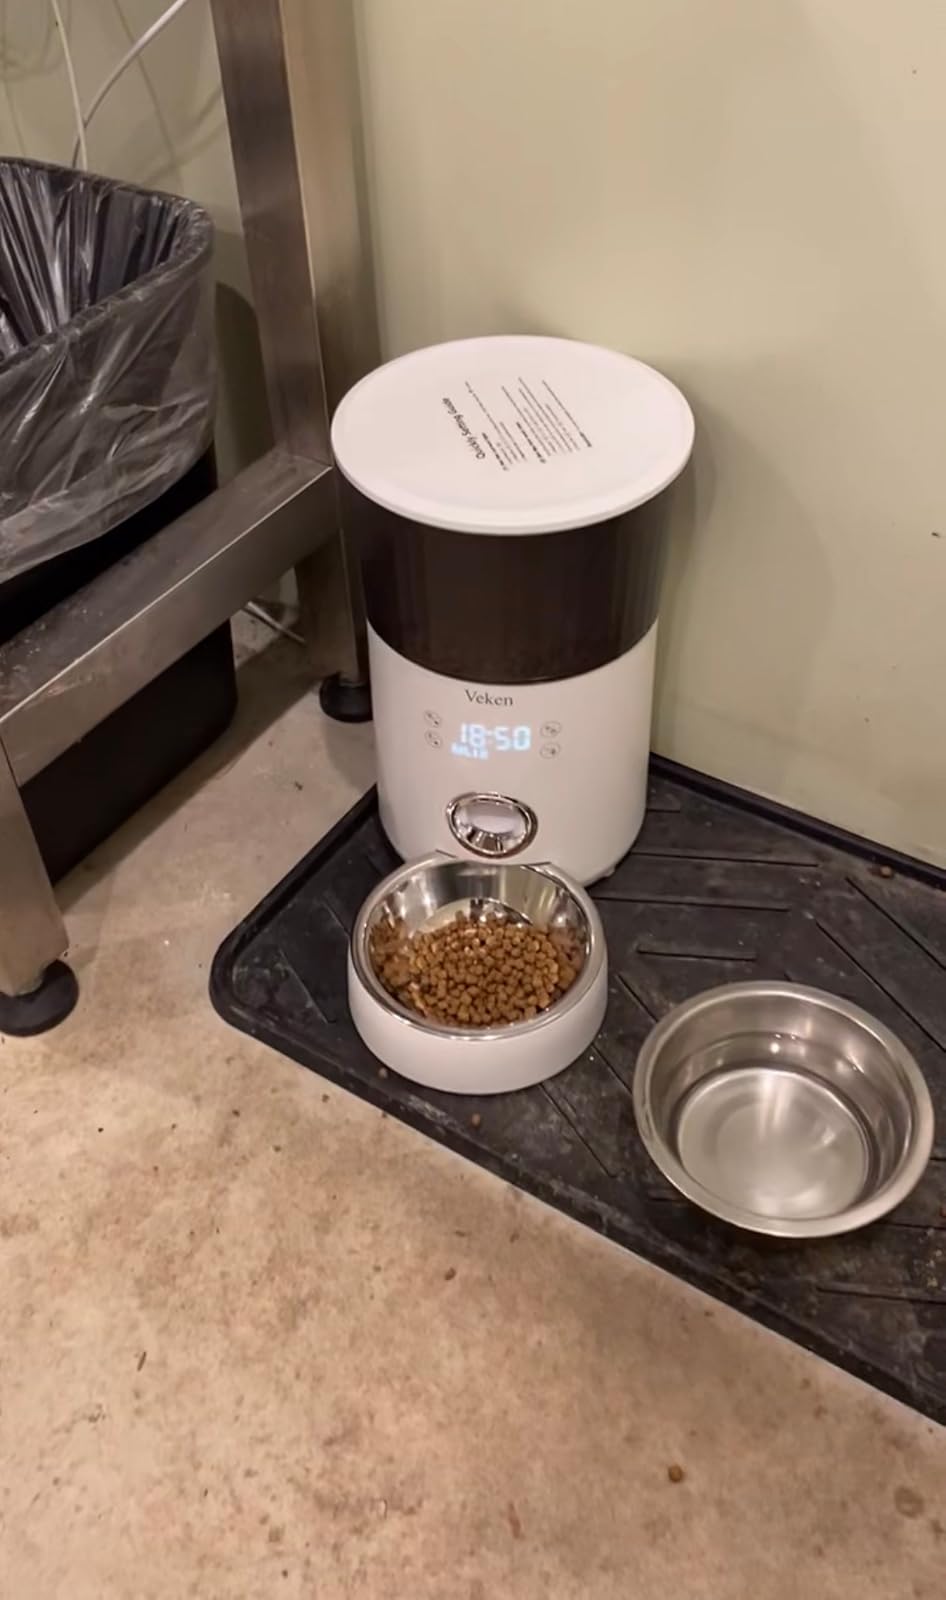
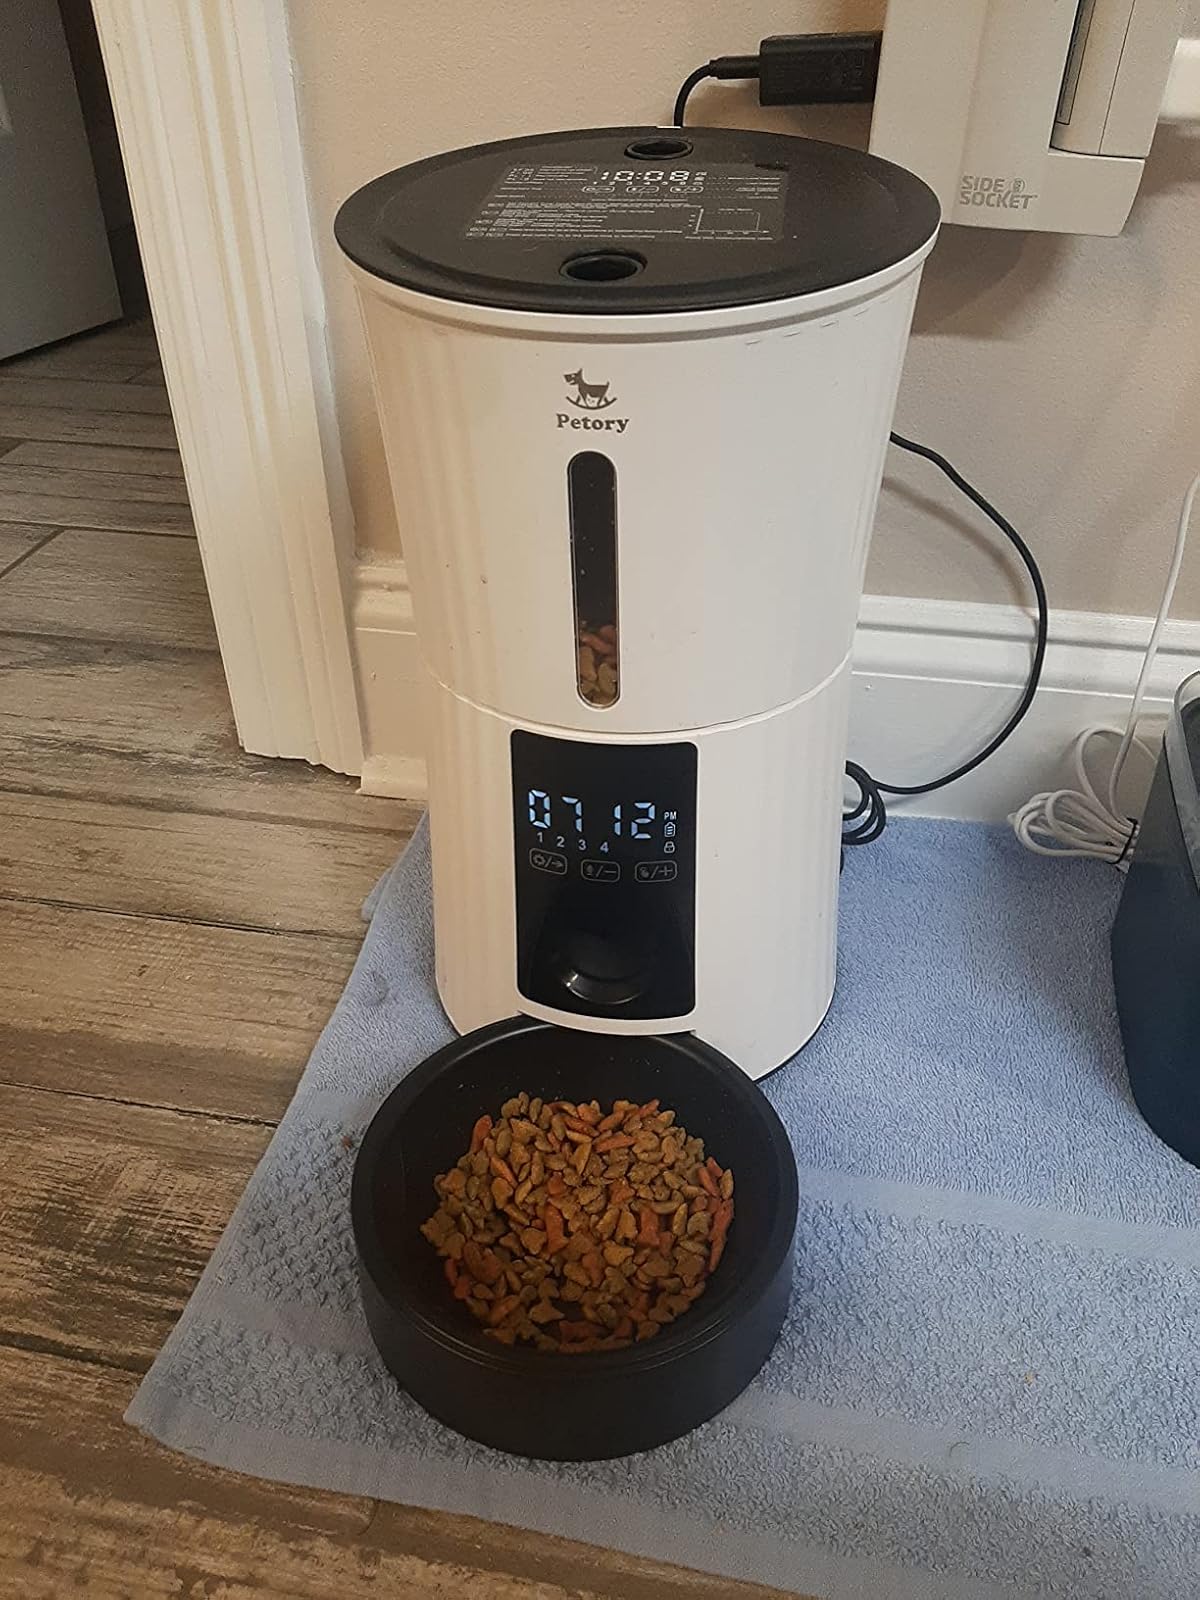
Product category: items_feeder
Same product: no